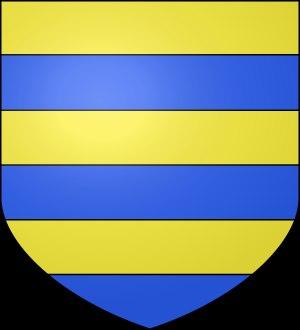
Pierre Flote est un chancelier de France et l'un des légistes les plus connus du règne de Philippe le Bel.
Guillaume Flote, seigneur de Ravel, Escole et Plassac, né aux alentours de 1280 ou dans la décennie 1280 et mort après 1366, est un légiste qui fut chancelier de Philippe VI de Valois, et dont la brillante carrière au service des rois de France s'étale sur un demi-siècle.